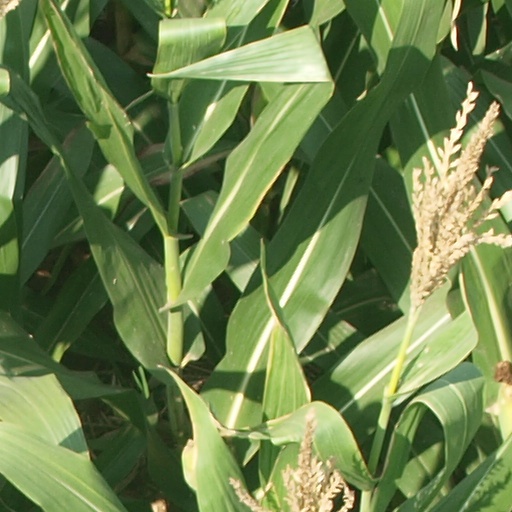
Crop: maize; corn